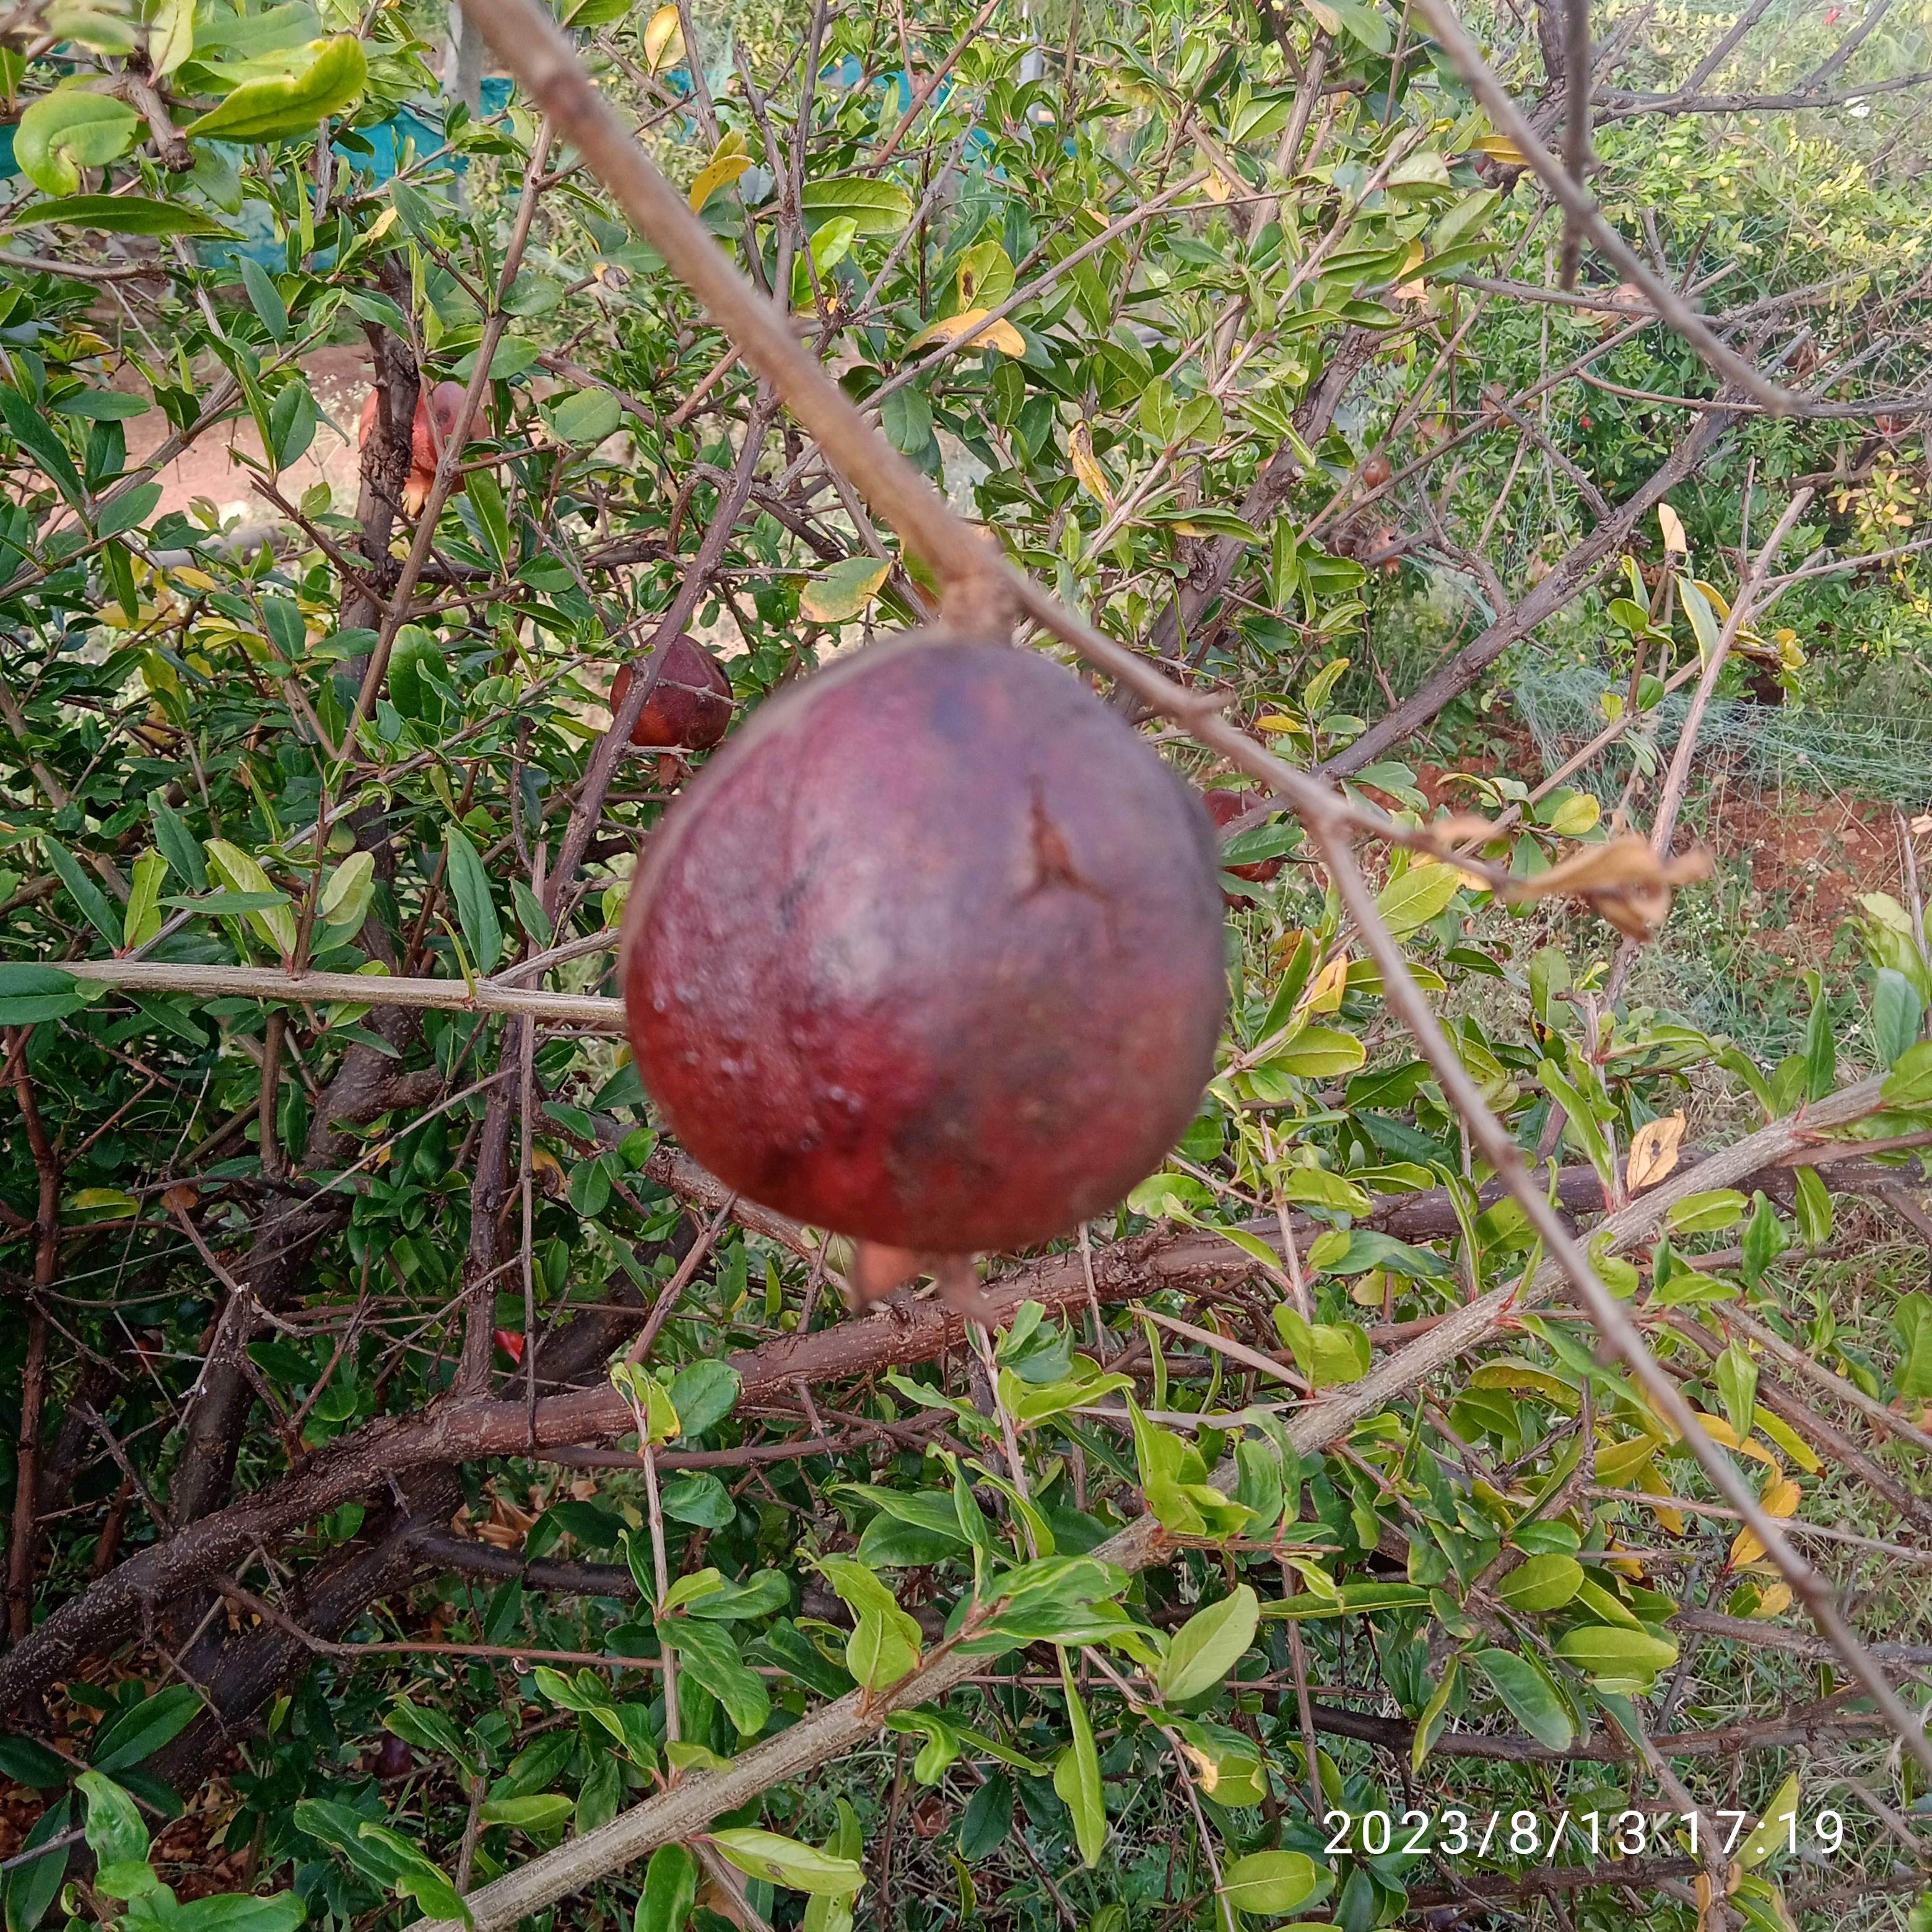
Label: Alternaria